Art

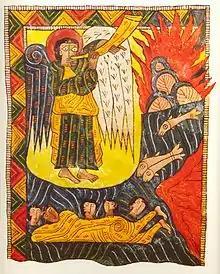
Mozarabic Beatus miniature. Spain, late 10th century

A common contemporary criticism of some modern art occurs along the lines of objecting to the apparent lack of skill or ability required in the production of the artistic object. In conceptual art, Marcel Duchamp's "Fountain" is among the first examples of pieces wherein the artist used found objects ("ready-made") and exercised no traditionally recognised set of skills. Tracey Emin's "My Bed", or Damien Hirst's "The Physical Impossibility of Death in the Mind of Someone Living" follow this example. Emin slept (and engaged in other activities) in her bed before placing the result in a gallery as work of art. Hirst came up with the conceptual design for the artwork but has left most of the eventual creation of many works to employed artisans. Hirst's celebrity is founded entirely on his ability to produce shocking concepts. The actual production in many conceptual and contemporary works of art is a matter of assembly of found objects. However, there are many modernist and contemporary artists who continue to excel in the skills of drawing and painting and in creating "hands-on" works of art.